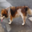
Label: dog